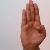
The image shows a hand gesture representing the letter 'B' in Indian Sign Language.